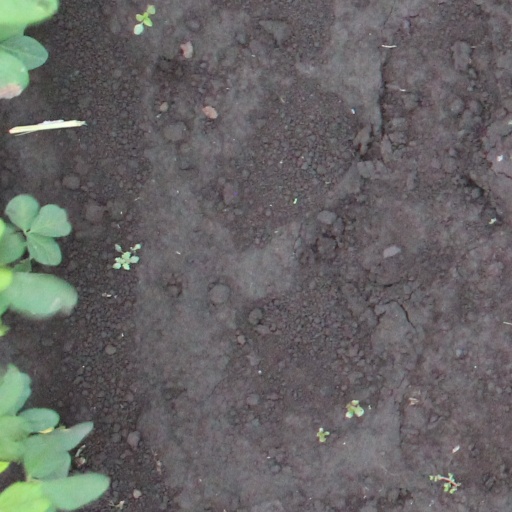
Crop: soybean